Victorio Codovilla

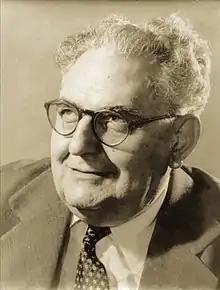

Victorio Codovilla, born "Vittorio Codovilla" (8 February 1894 – 15 April 1970), was an Italian-born Argentine socialist and later communist politician. At first a member of the Italian Socialist Party, he emigrated to Argentina in 1912 and went on to hold prominent posts in the Comintern and the Communist Party of Argentina (PCA), of which he was General Secretary in 1941–1963 and President in 1963–1970.